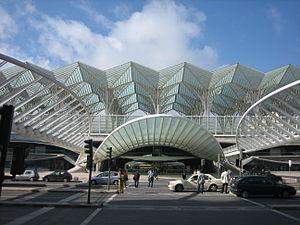
Station de train Oriente à Lisbonne, Portugal